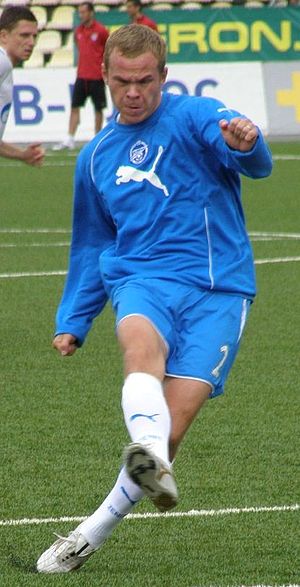
Aleksandr Anjukov
Aleksandr Gennadjevitj Anjukov er en russisk fodboldspiller, der spiller som højre back hos den russiske ligaklub Zenit Skt. Petersborg. Han har spillet for klubben siden 2005, hvor han kom til fra Krylja Sovetov Samara i sin fødeby.